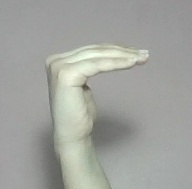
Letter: haa